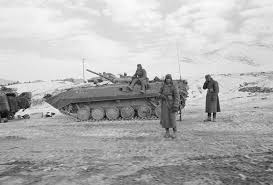
Label: BMP-T15